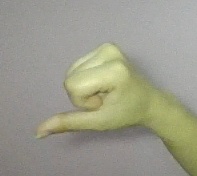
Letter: waw